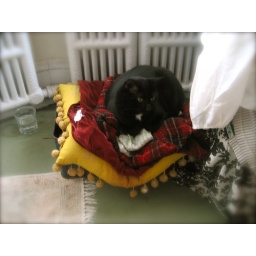
likes to sleep in dog beds now